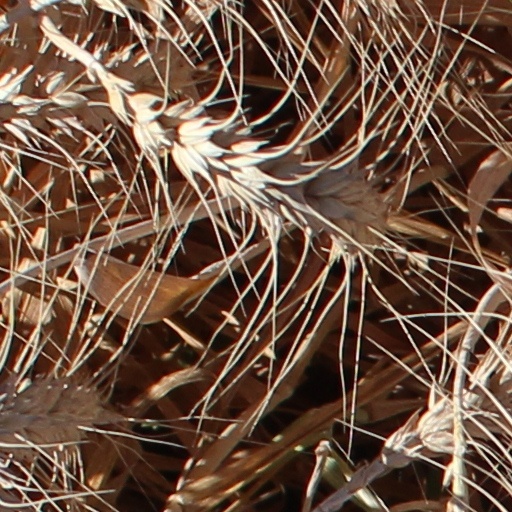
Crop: wheat